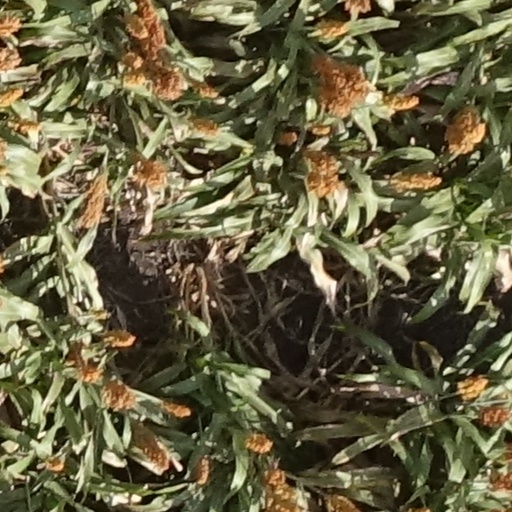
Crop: sorghum